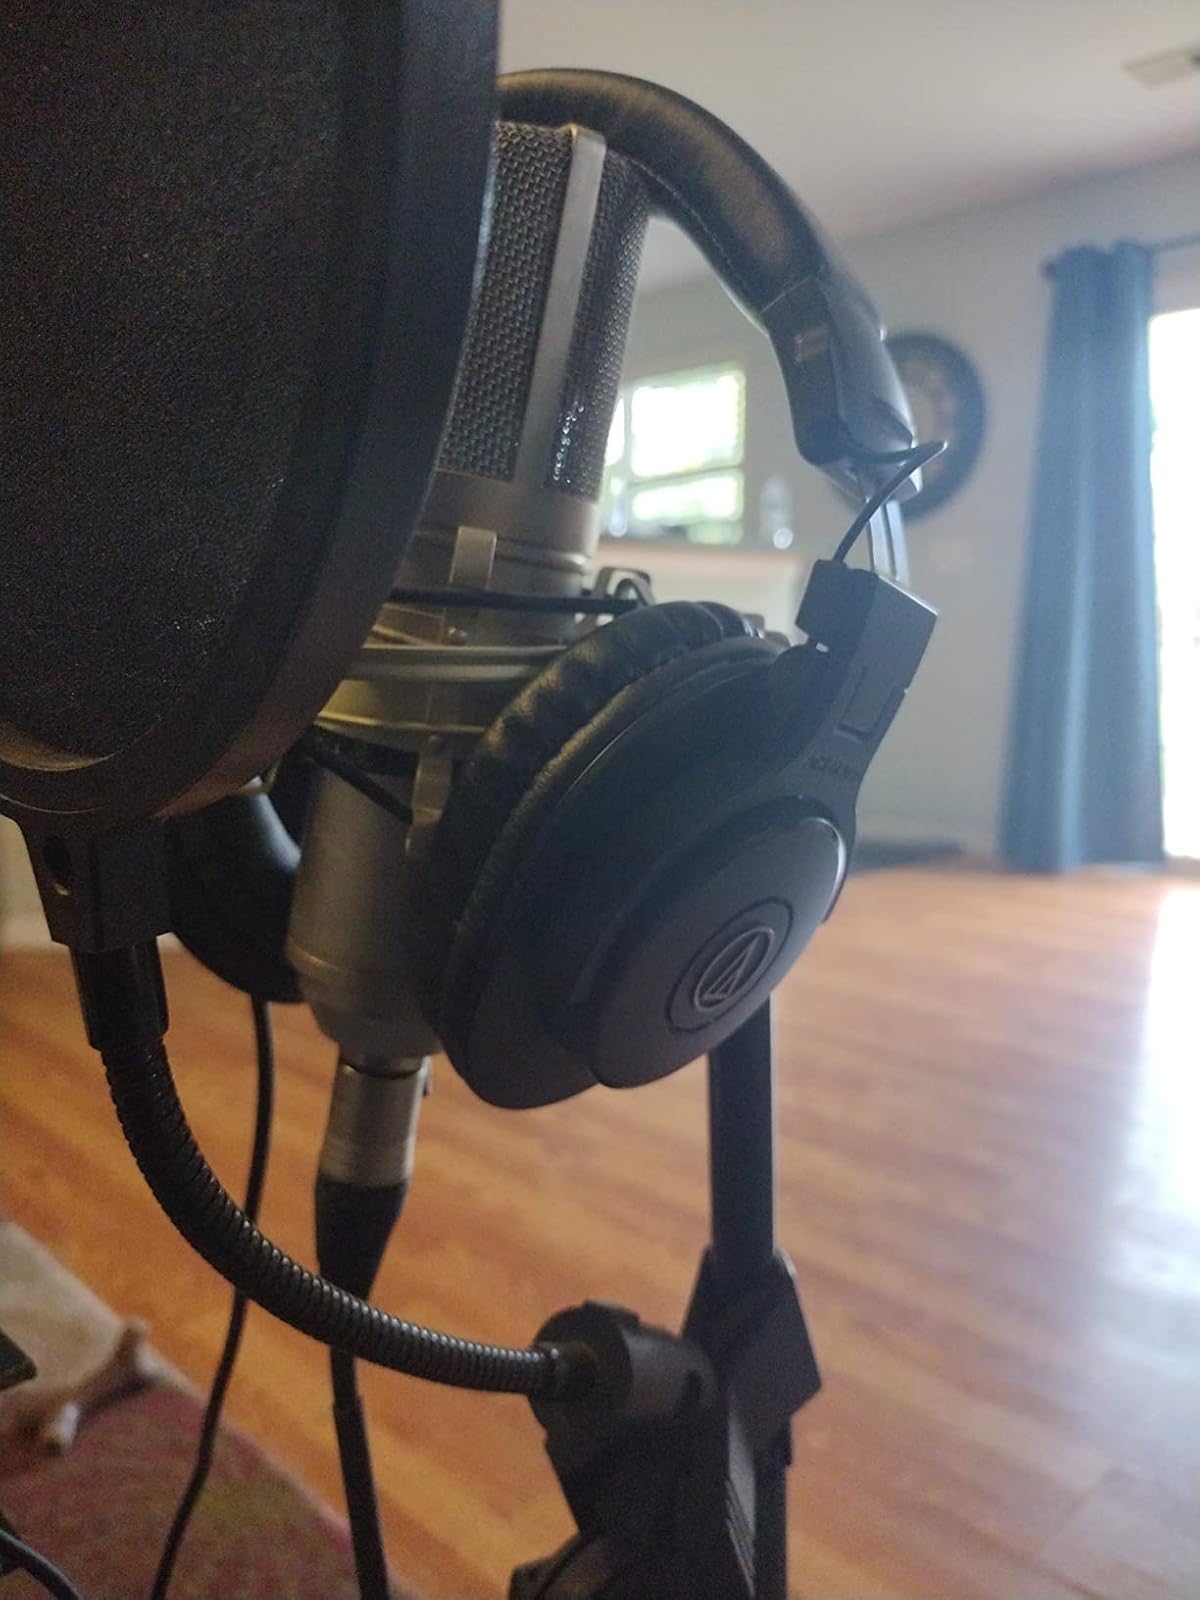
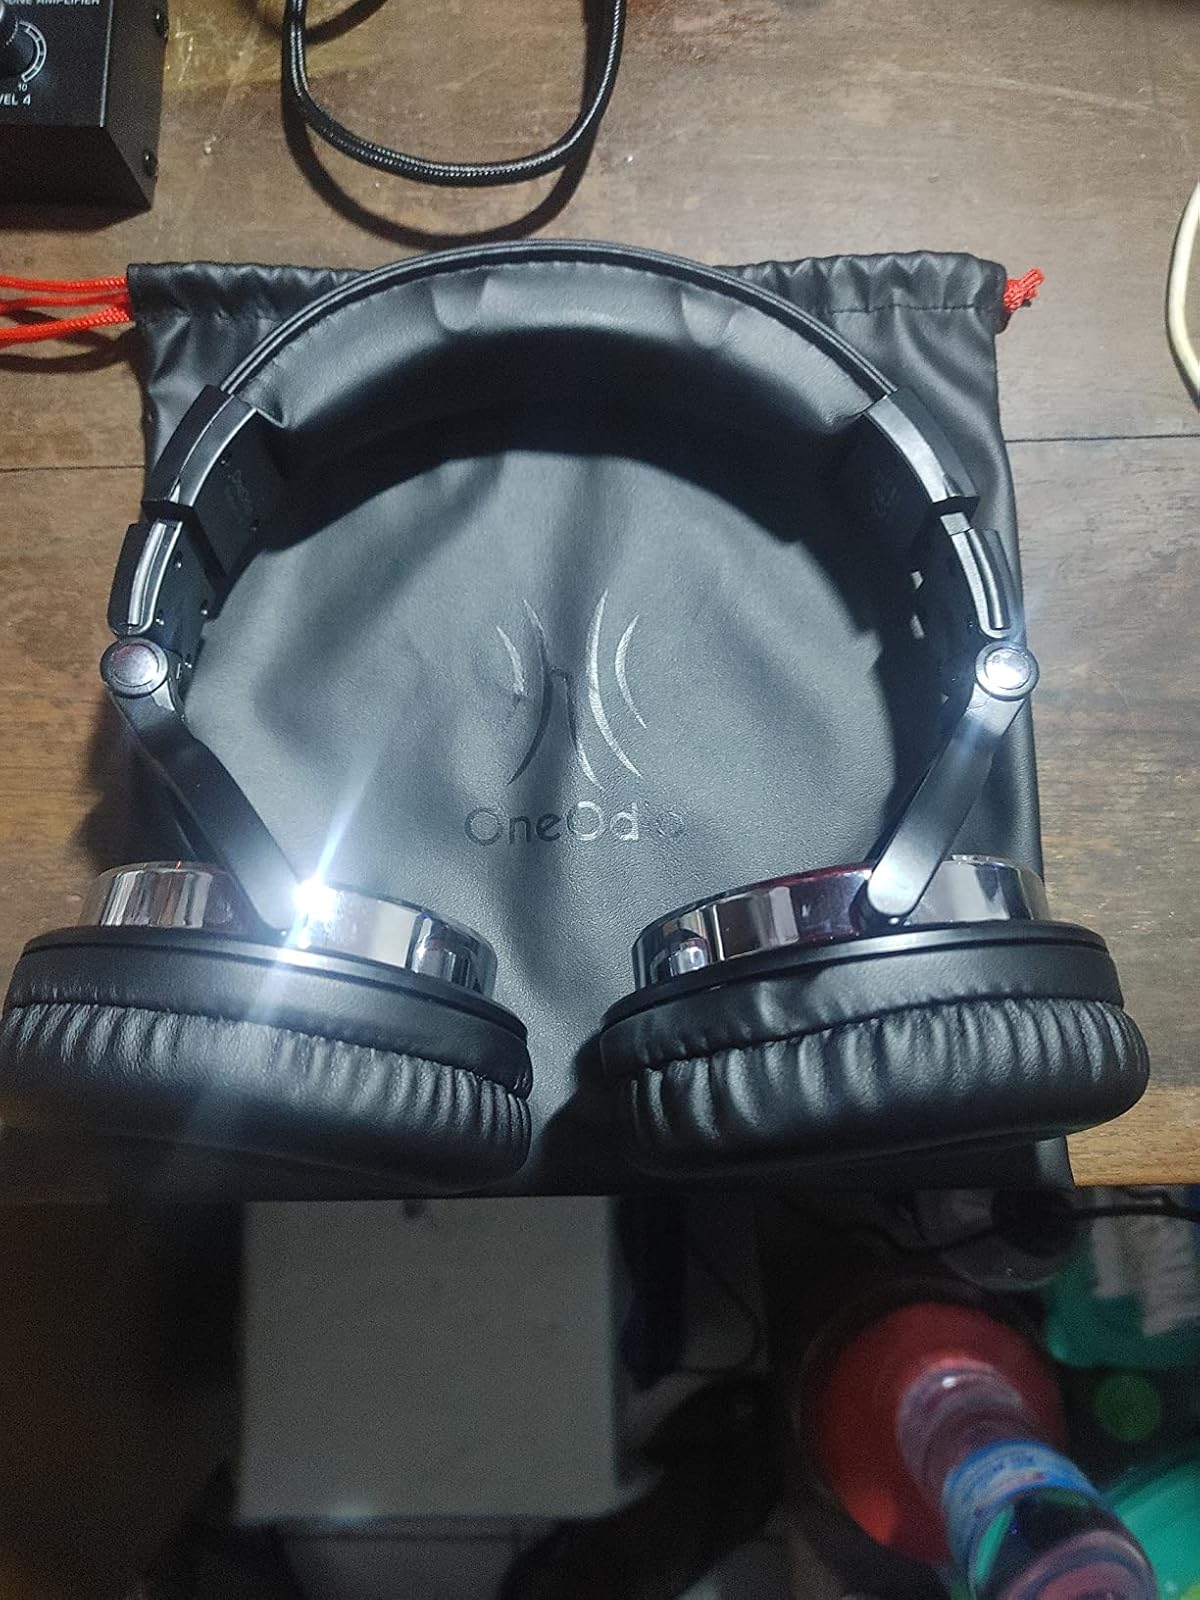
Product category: headphones
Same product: no